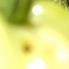
Crop: Tomato
Condition: helicoverpa-armigera-p